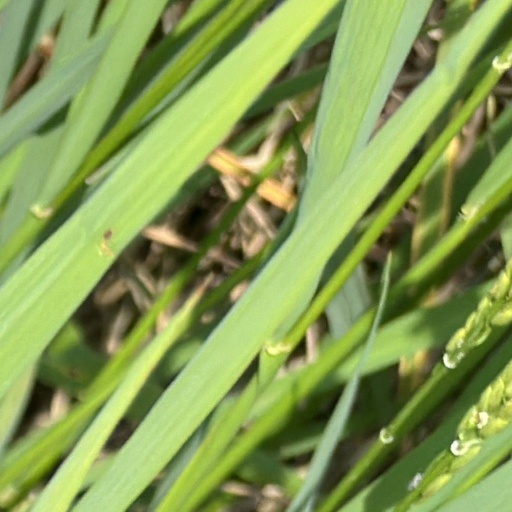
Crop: rice